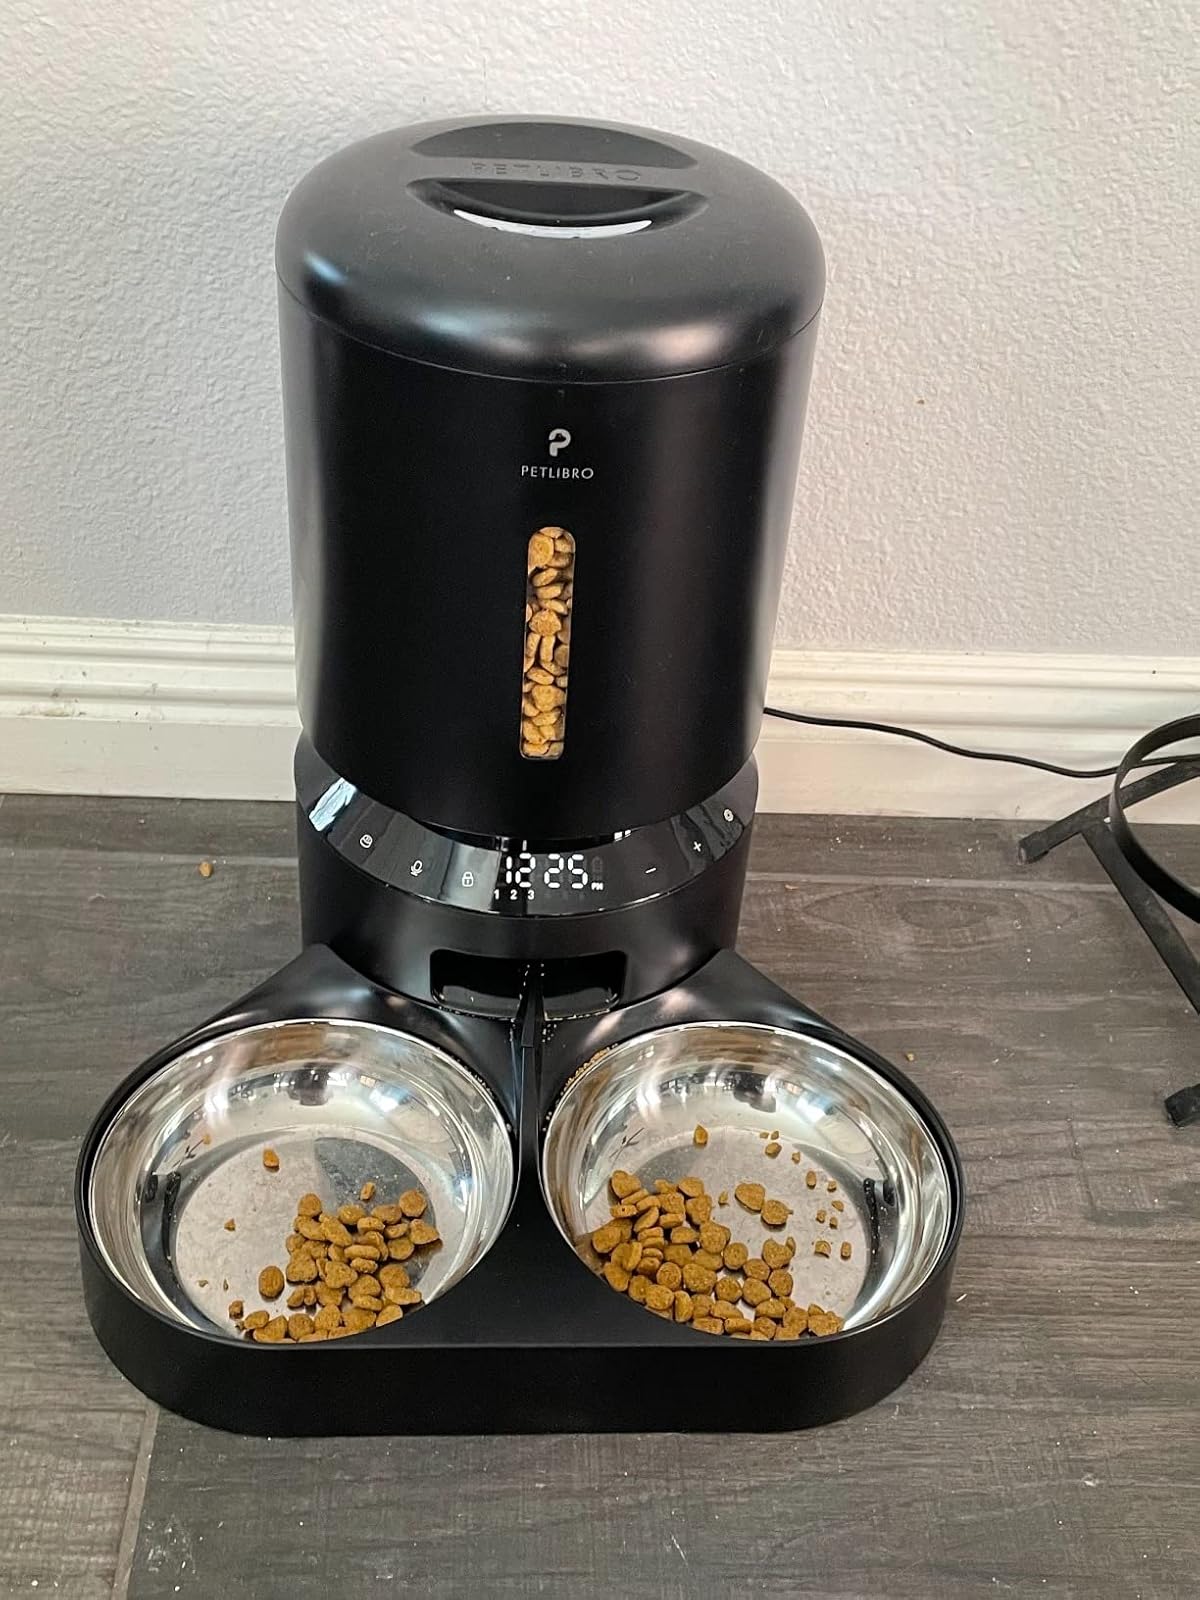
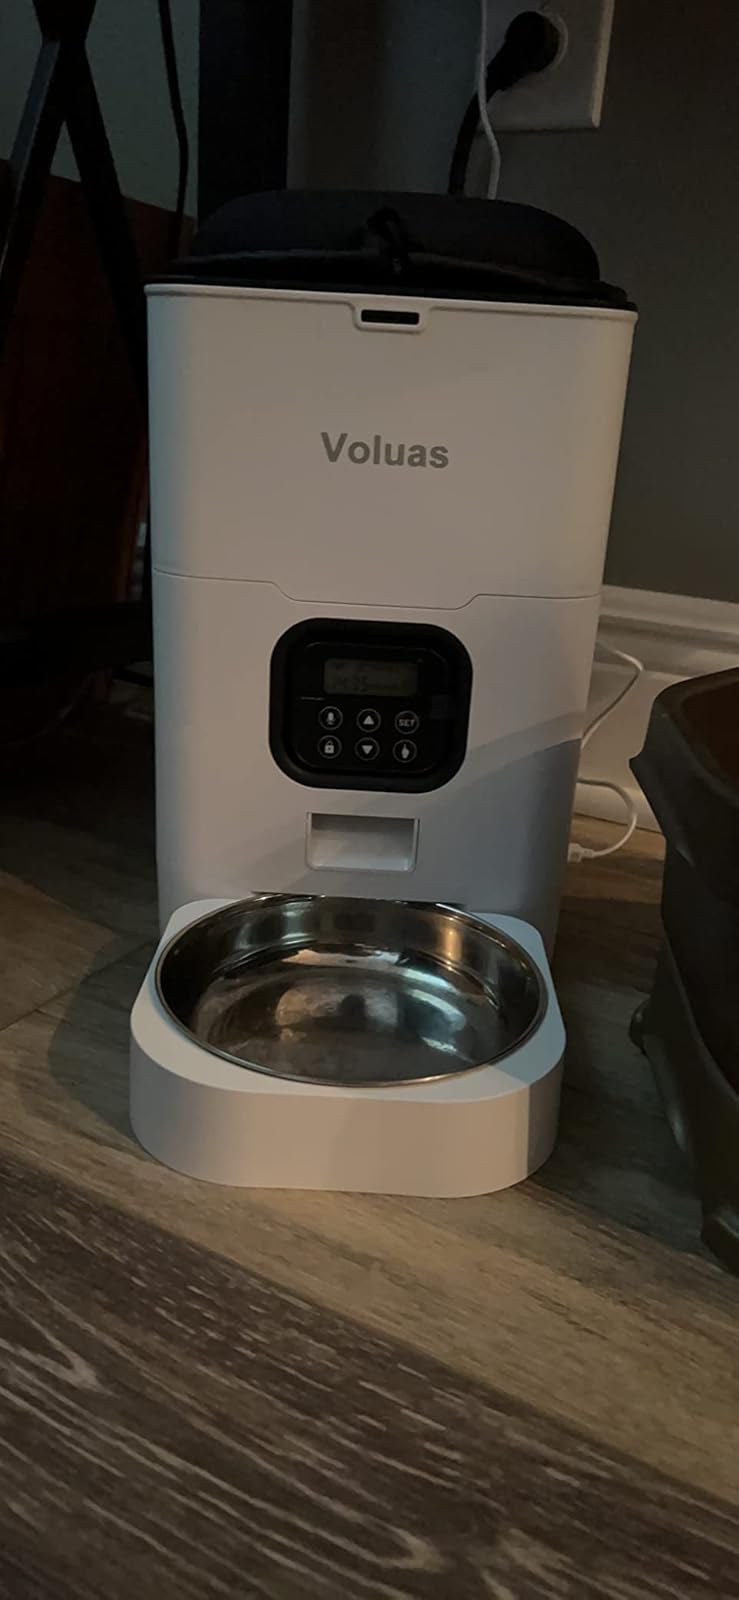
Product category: items_feeder
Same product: no